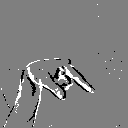
ASL letter: q